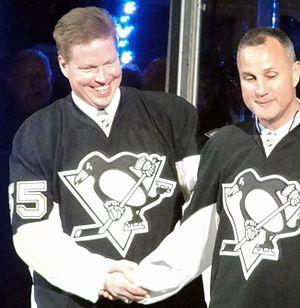
Le repêchage d'entrée dans la Ligue nationale de hockey 1980 a eu lieu au Forum de Montréal.
Lawrence Thomas Murphy est un joueur canadien professionnel de hockey sur glace.